Aquinnah, Massachusetts

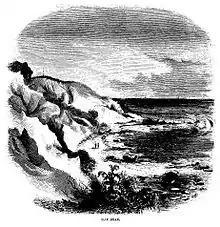
"Gay Head" (1860); Engraving by David Hunter Strother.

According to the United States Census Bureau, the town has a total area of , of which is land and (86.85%) is water. Aquinnah ranks 334th in area out of 351 communities in the Commonwealth, and is the smallest town by land area on the Vineyard. To the north and northwest is the Vineyard Sound and Devil's Bridge. the latter an underwater rock reef most noted for causing the wreck of the City of Columbus in 1884. To the east is the town of Chilmark, its only land border. To the south and west is the Atlantic Ocean. Within viewing distance to the west is the chain of Elizabeth Islands and Nomans Land.